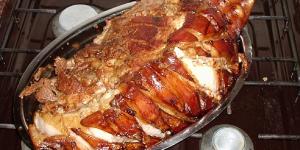
jamon de cerdo al horno